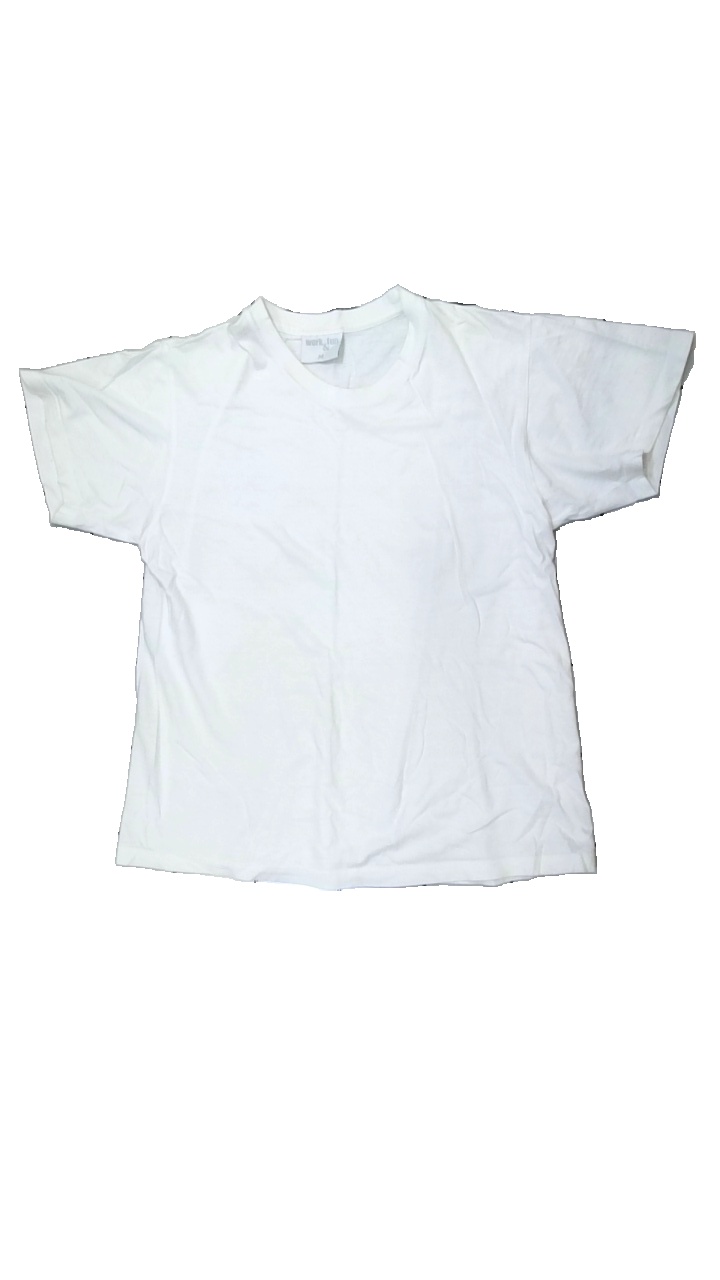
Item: T-shirt (Men)
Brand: Work&fun
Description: vit t-shirt
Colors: White
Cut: C-collar
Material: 100% bomull
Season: All
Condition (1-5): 2
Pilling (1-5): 5
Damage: smuts fläckar
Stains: Major
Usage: Export
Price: <50